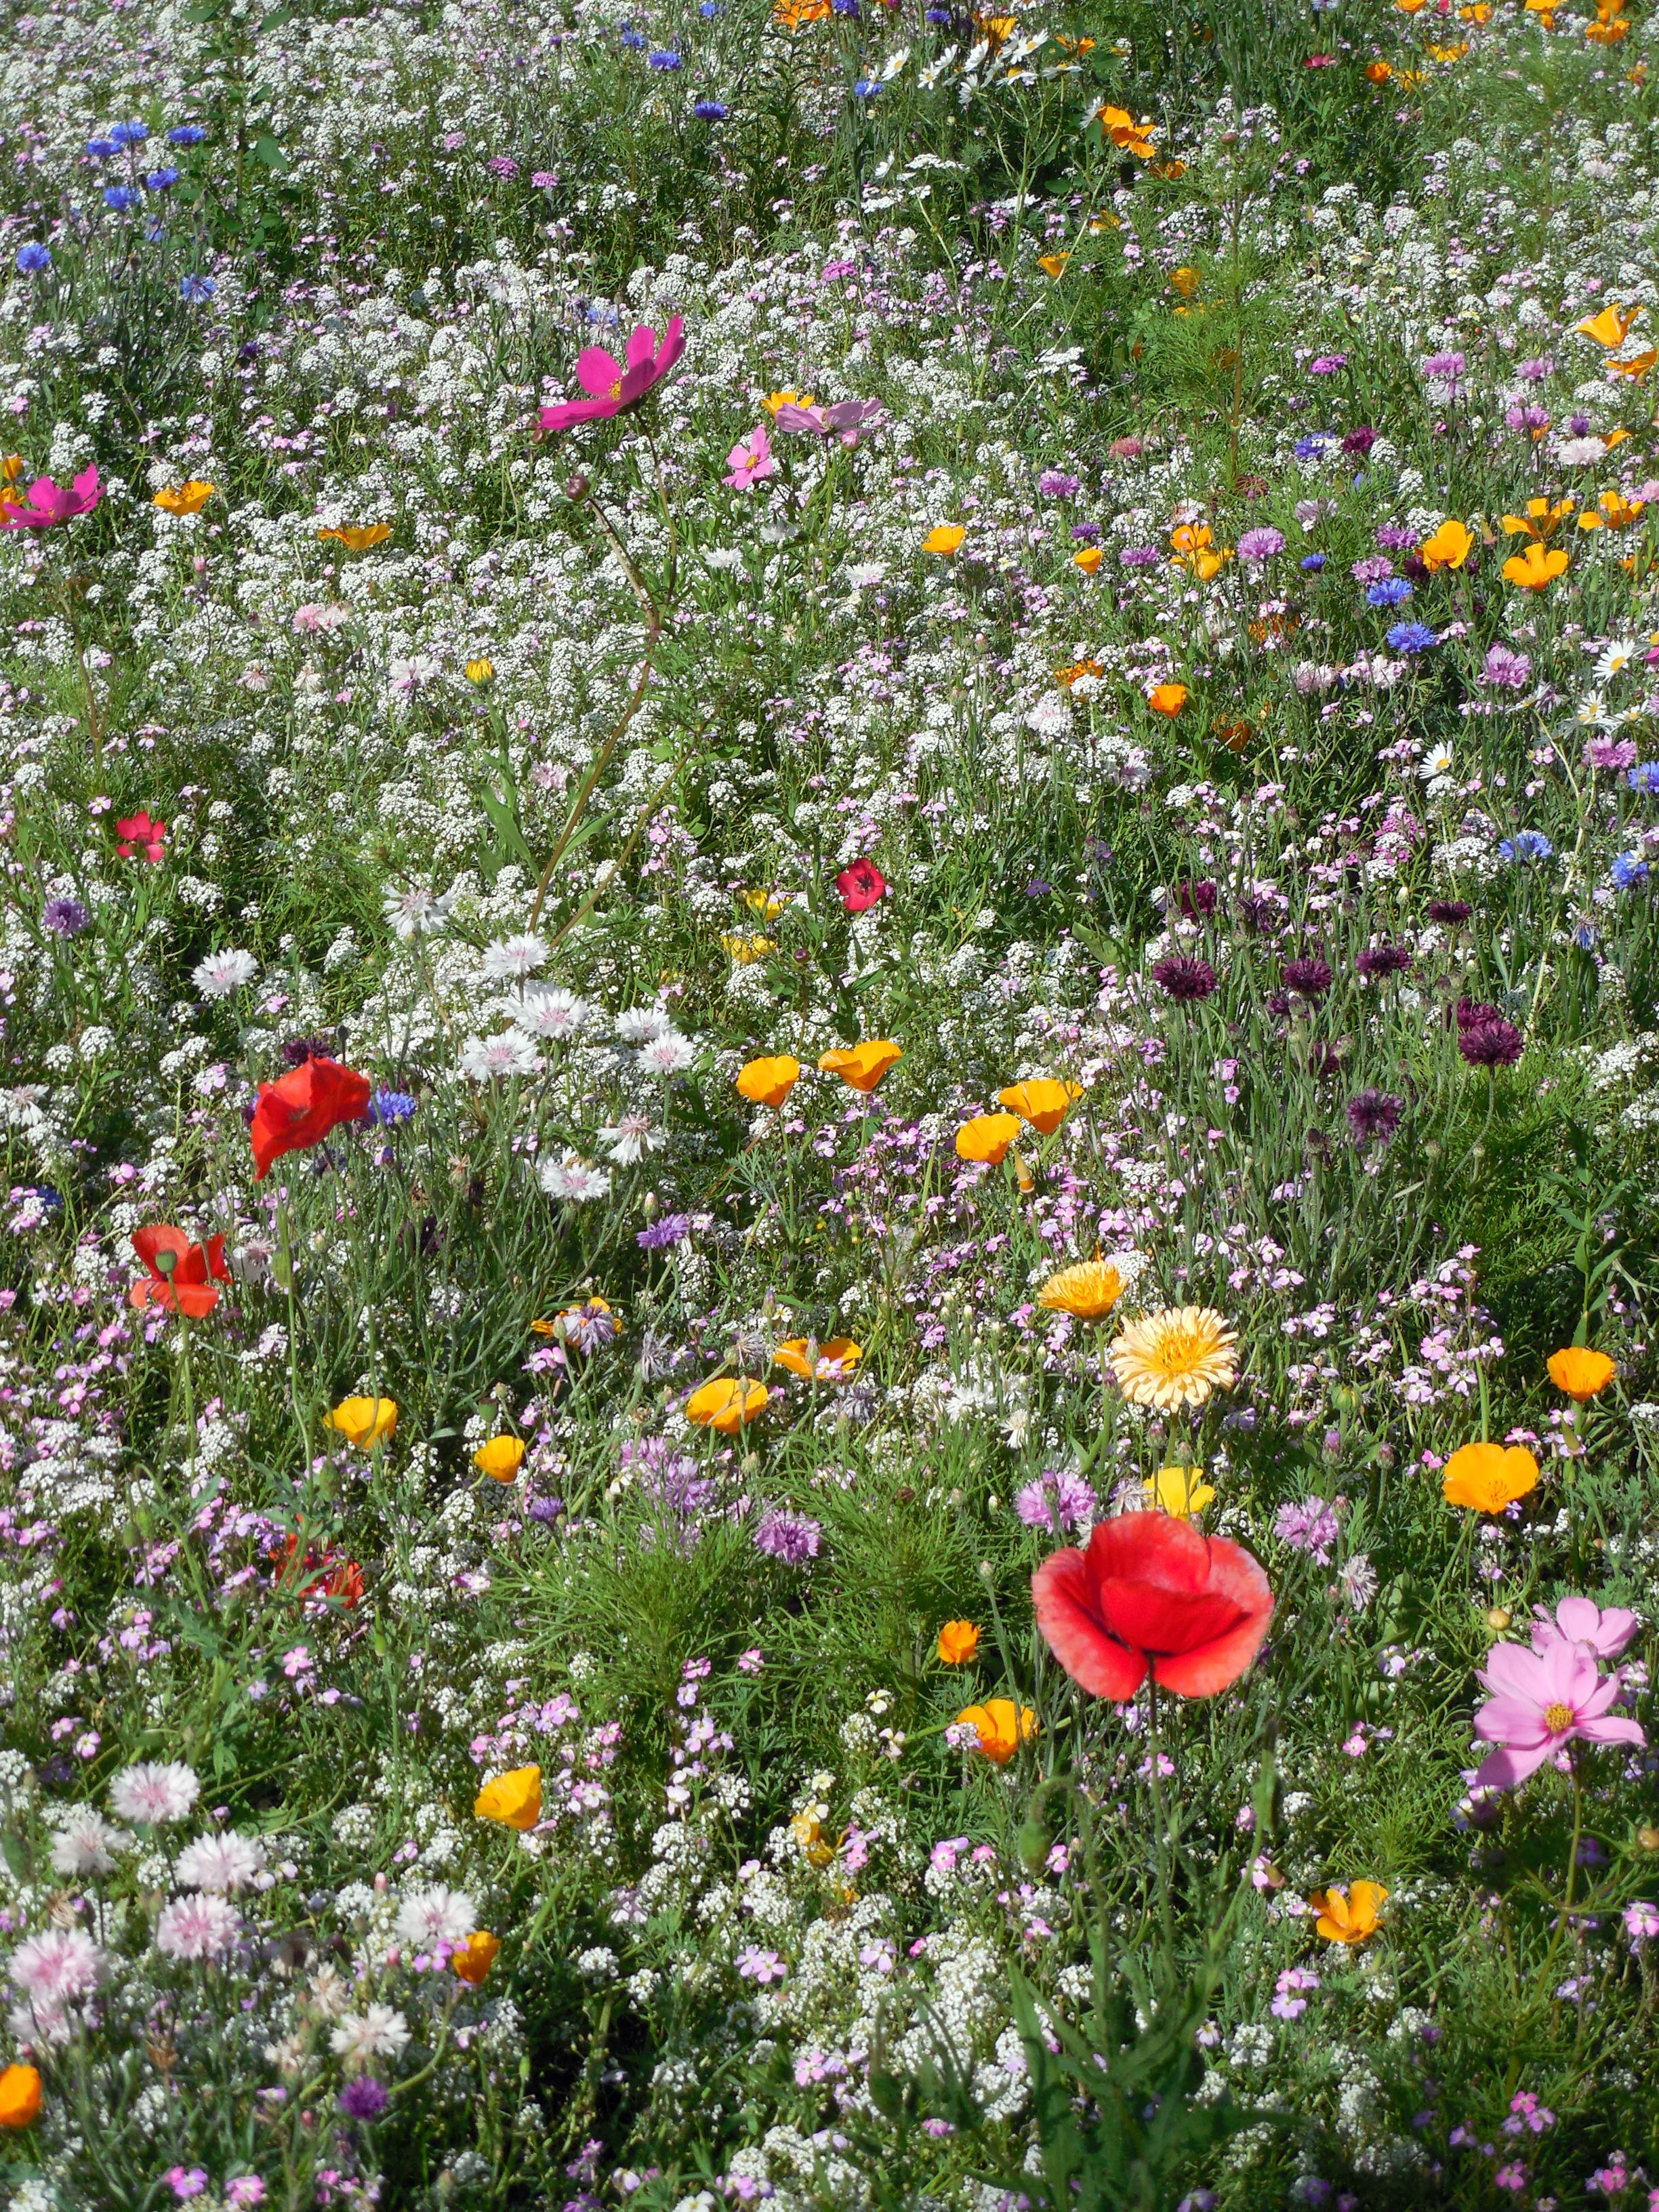
plant, field, meadow, prairie, flower, summer, color, botany, colorful, garden, flora, wildflower, flowers, habitat, flower meadow, summer meadow, flowering plant, daisy family, annual plant, land plant, garden cosmos